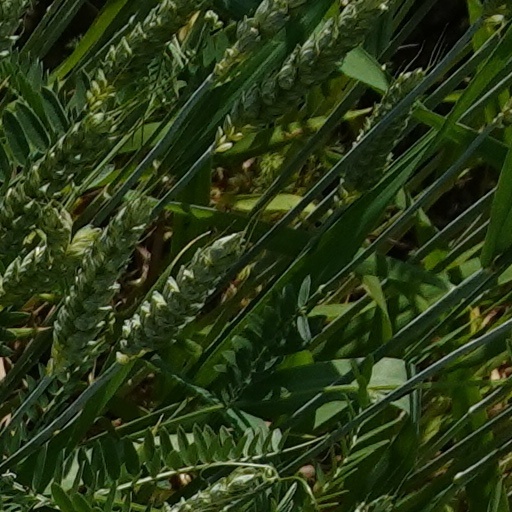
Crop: wheat